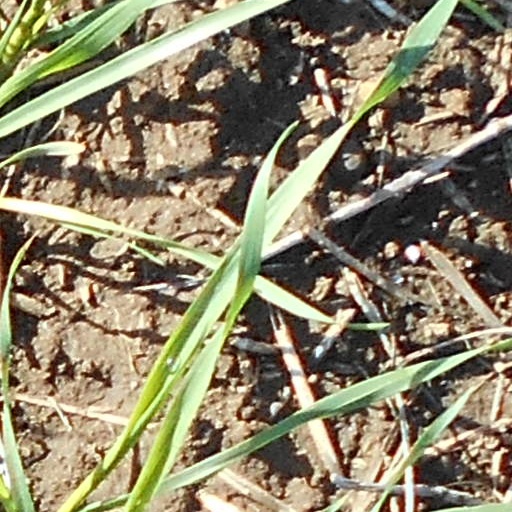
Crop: wheat